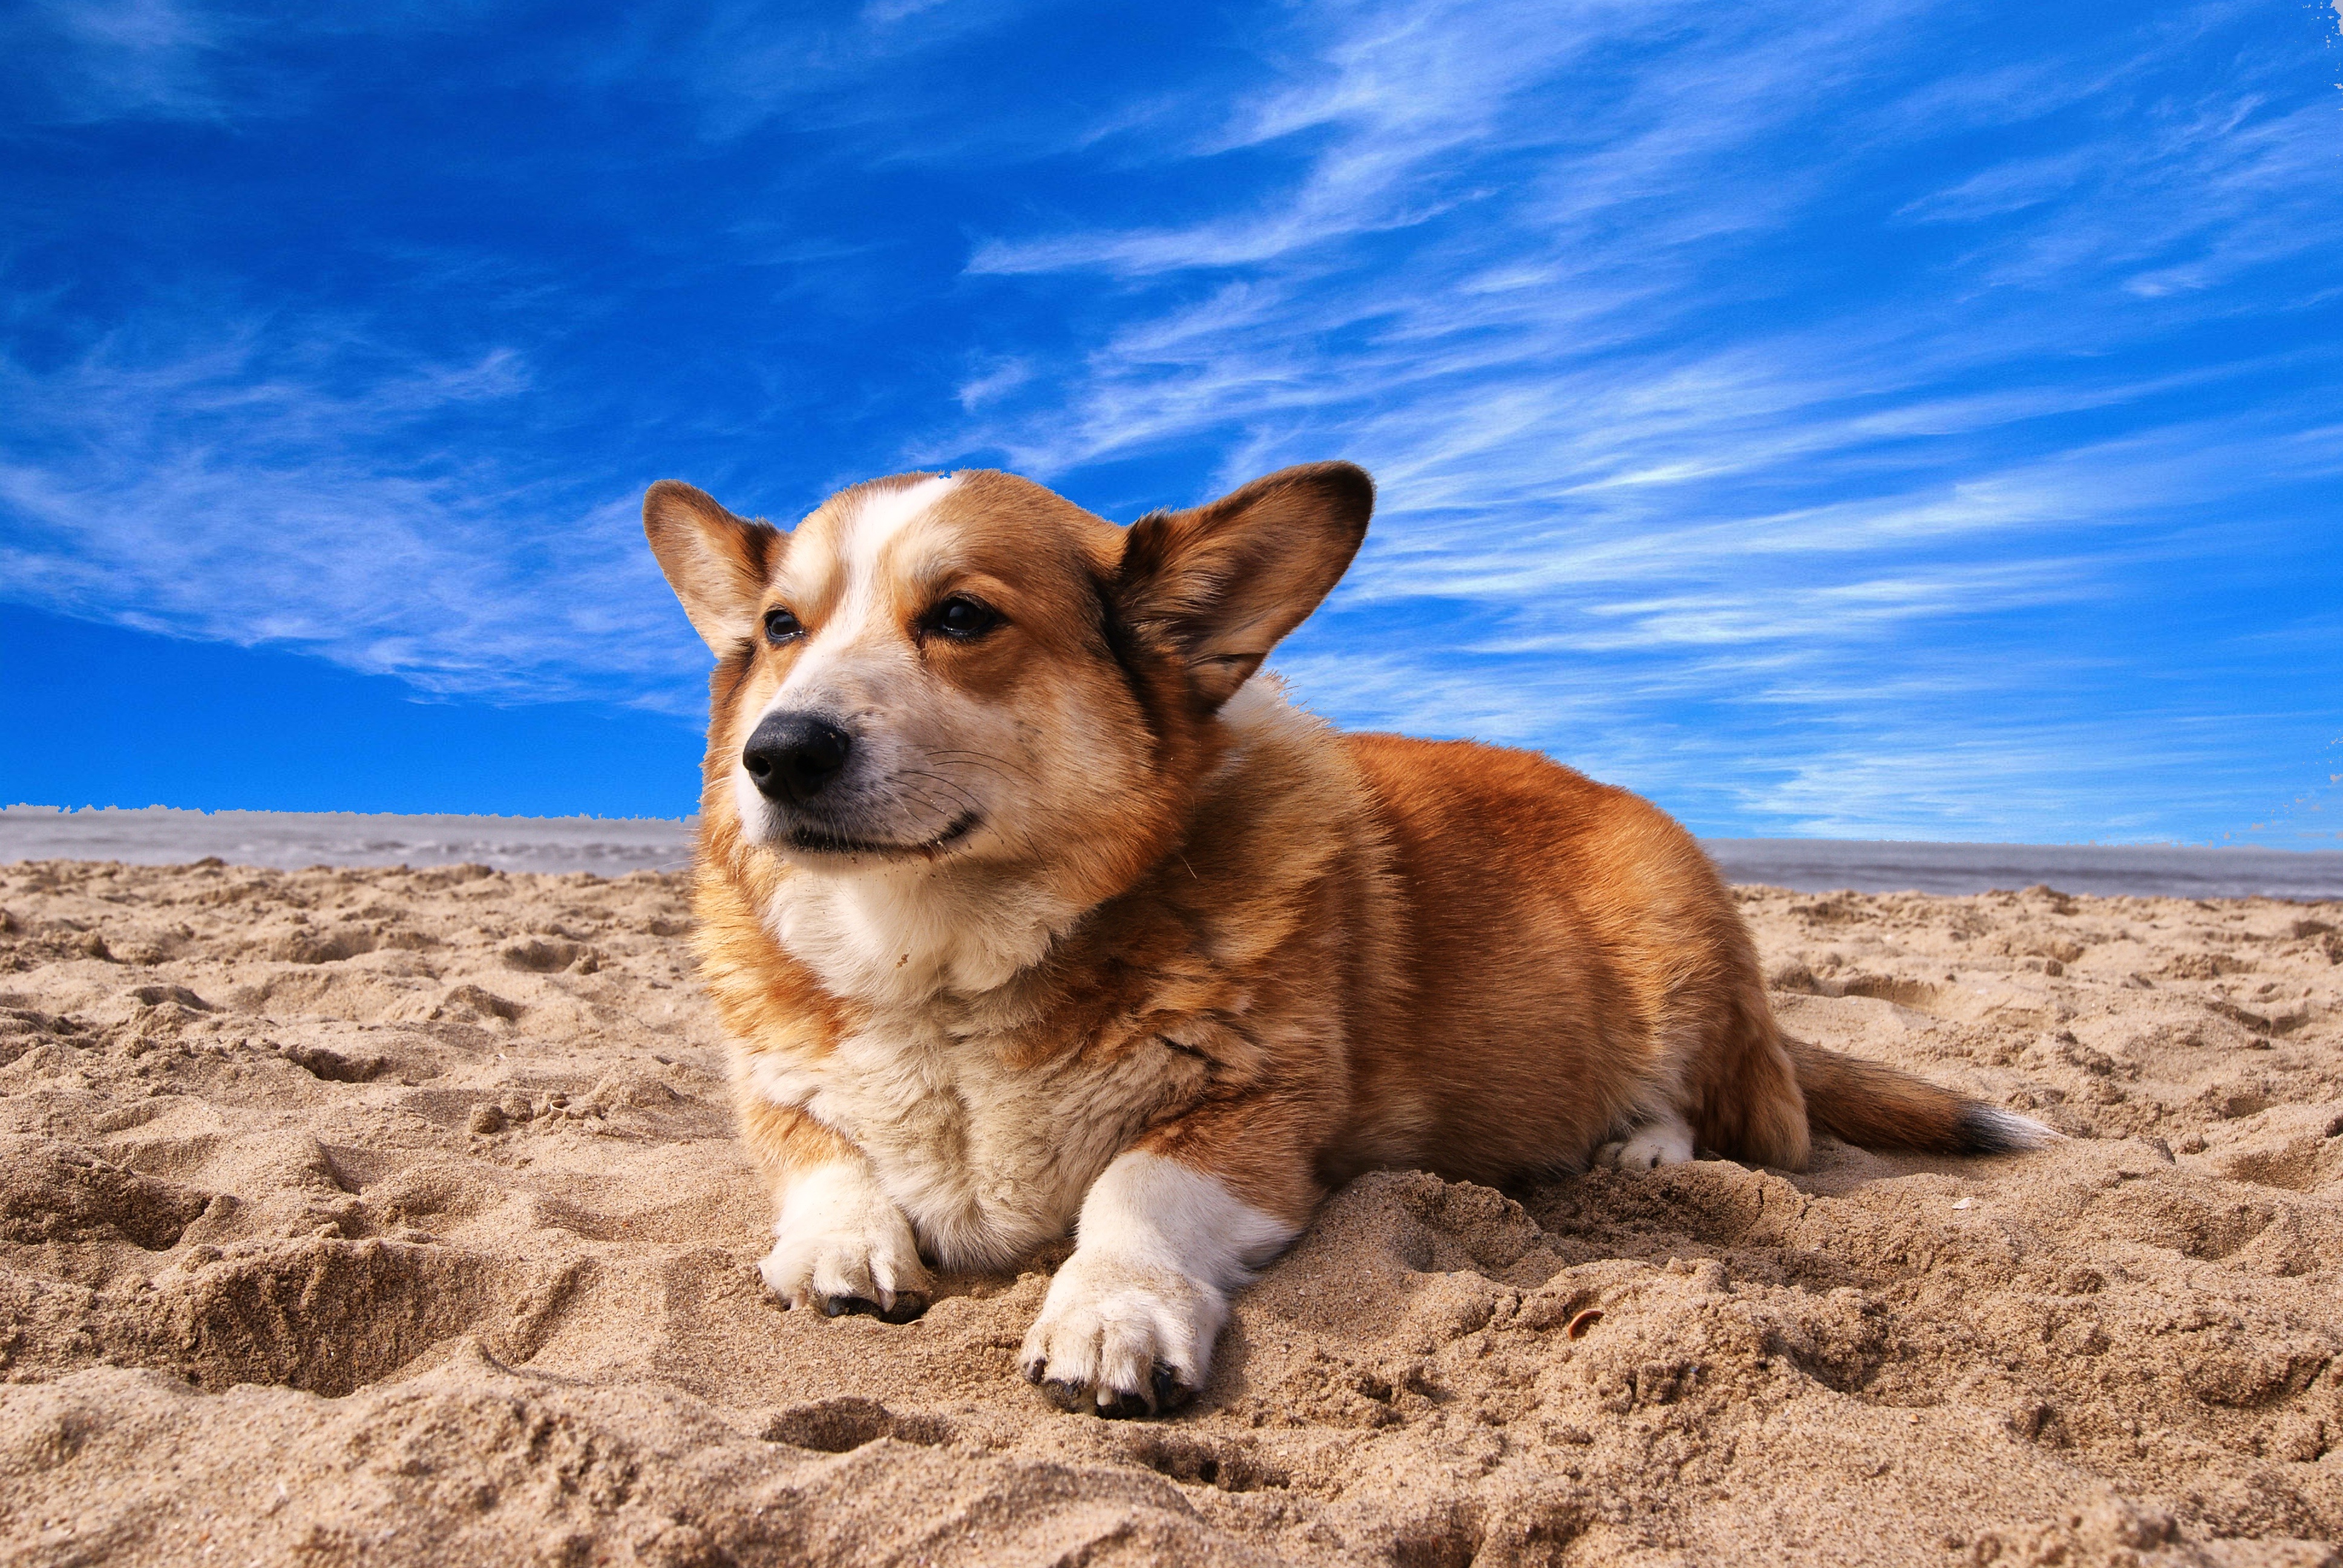
beach, puppy, dog, animal, pet, mammal, netherlands, vertebrate, doggy, welsh corgi, street dog, dog like mammal, dog breed group, pembroke welsh corgi